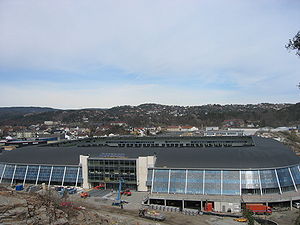
Sør Arena
Sør Arena er hjemmebane for fodboldklubben IK Start fra Kristiansand, der spiller i den norske Tippeligaen. Der er plads til 14.300.